Carbon budget

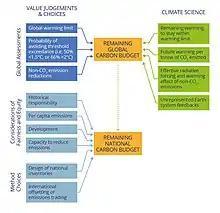
Estimating the remaining carbon budget at the global level depends on climate science and value judgments or choices. To translate a global budget to the national level, further value judgments and choices have to be made.

The finding of an almost linear relationship between global temperature rise and cumulative carbon dioxide emissions has encouraged the estimation of global emissions budgets in order to remain below dangerous levels of warming. Since the pre-industrial period (year 1750) to 2019, approximately 2390 Gigatonnes of (Gt ) has already been emitted globally.